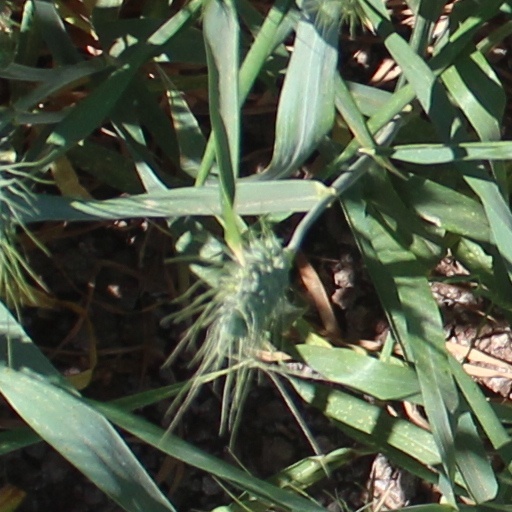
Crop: wheat